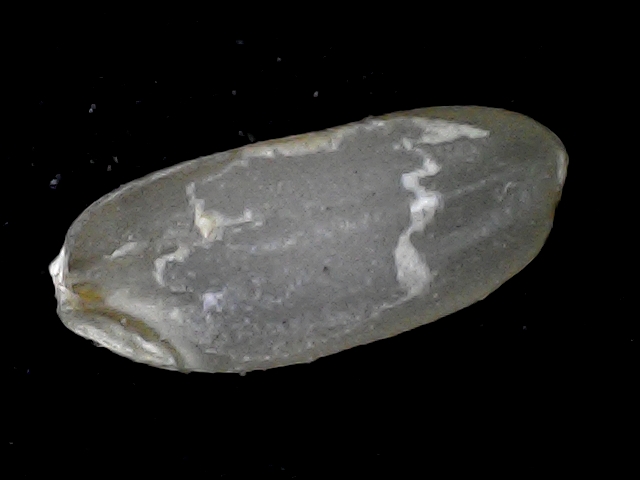
Rice variety: BD72